Pedro Mosquera

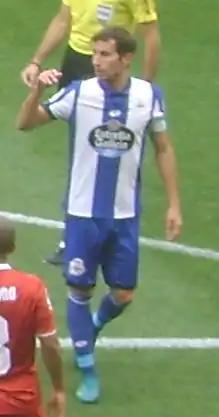
Mosquera with Deportivo in 2016

Pedro Mosquera Parada (born 21 April 1988) is a Spanish professional footballer who plays mainly as a defensive midfielder for Rayo Majadahonda.